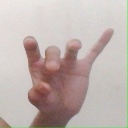
अक्षर: ओ